History of mechanical engineering

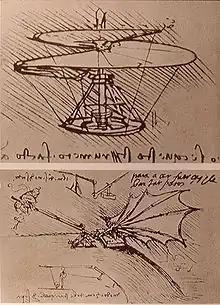
Da Vinci's flying machine concepts

During the 17th century, important breakthroughs in the foundations of mechanical engineering occurred in England. Sir Isaac Newton formulated Newton's Laws of Motion and developed Calculus, the mathematical basis of physics. Newton was reluctant to publish his works for years, but he was finally persuaded to do so by his colleagues, such as Sir Edmond Halley, much to the benefit of all mankind. Gottfried Wilhelm Leibniz is also credited with creating Calculus during this time period.